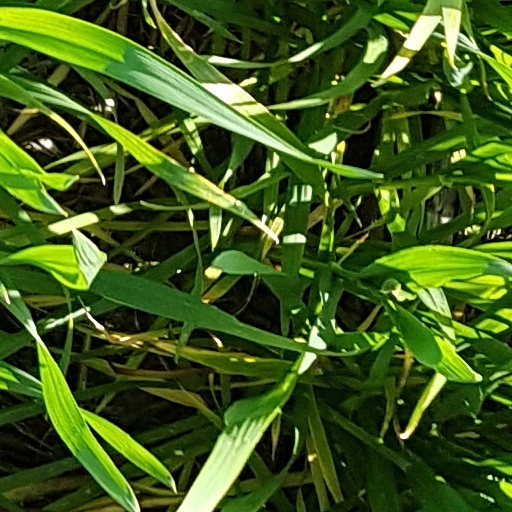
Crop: wheat